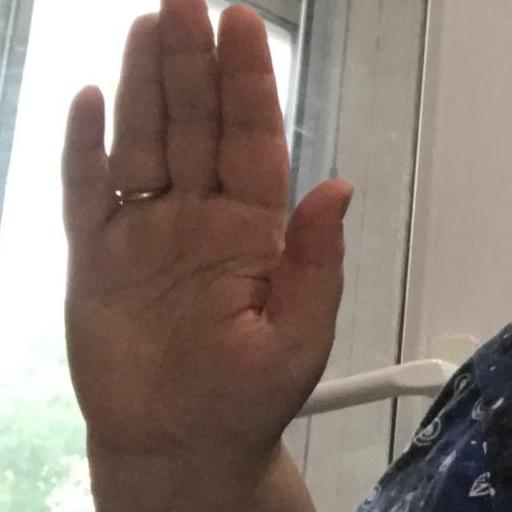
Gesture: stop